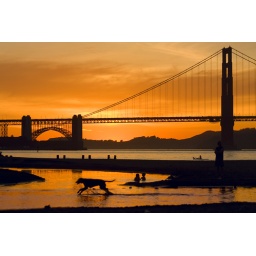
Crissy Field beach at sunset with in the background the golden gate bridge. San francisco. Canon 450d, Canon 70-300 mm lens.